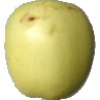
Label: Apple Golden 2